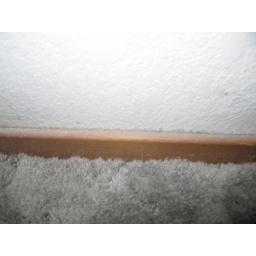
sideway on the trim next to the master bedroom closet, water leaks, put in my finger can feel the wets.